Tatiana Andreeva

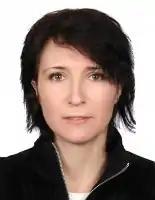

Tatiana Vladimirovna Andreeva, later Sharkina (born 13 June 1970) is a former competitive figure skater for the Soviet Union. She is the 1985 World Junior champion. She is an ISU judge in single and pair skating for Russia.